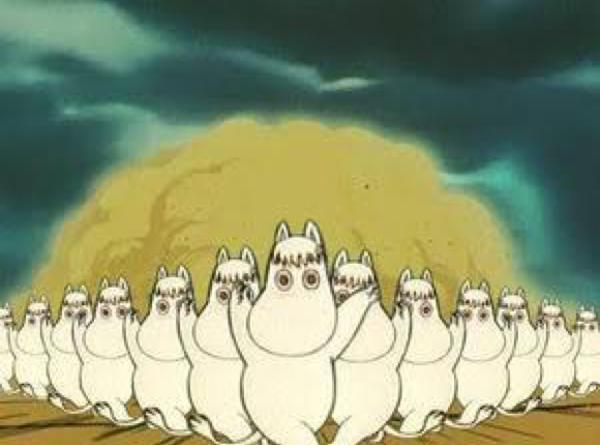
回答: バ...バカな!ありえん!   超スピードの阿波おどりで残像が見えるだと!?